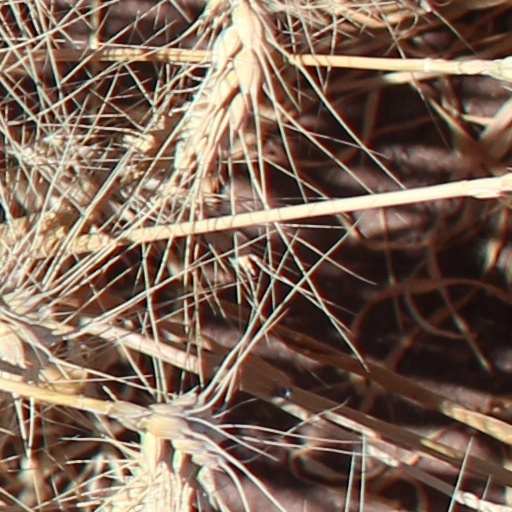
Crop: wheat